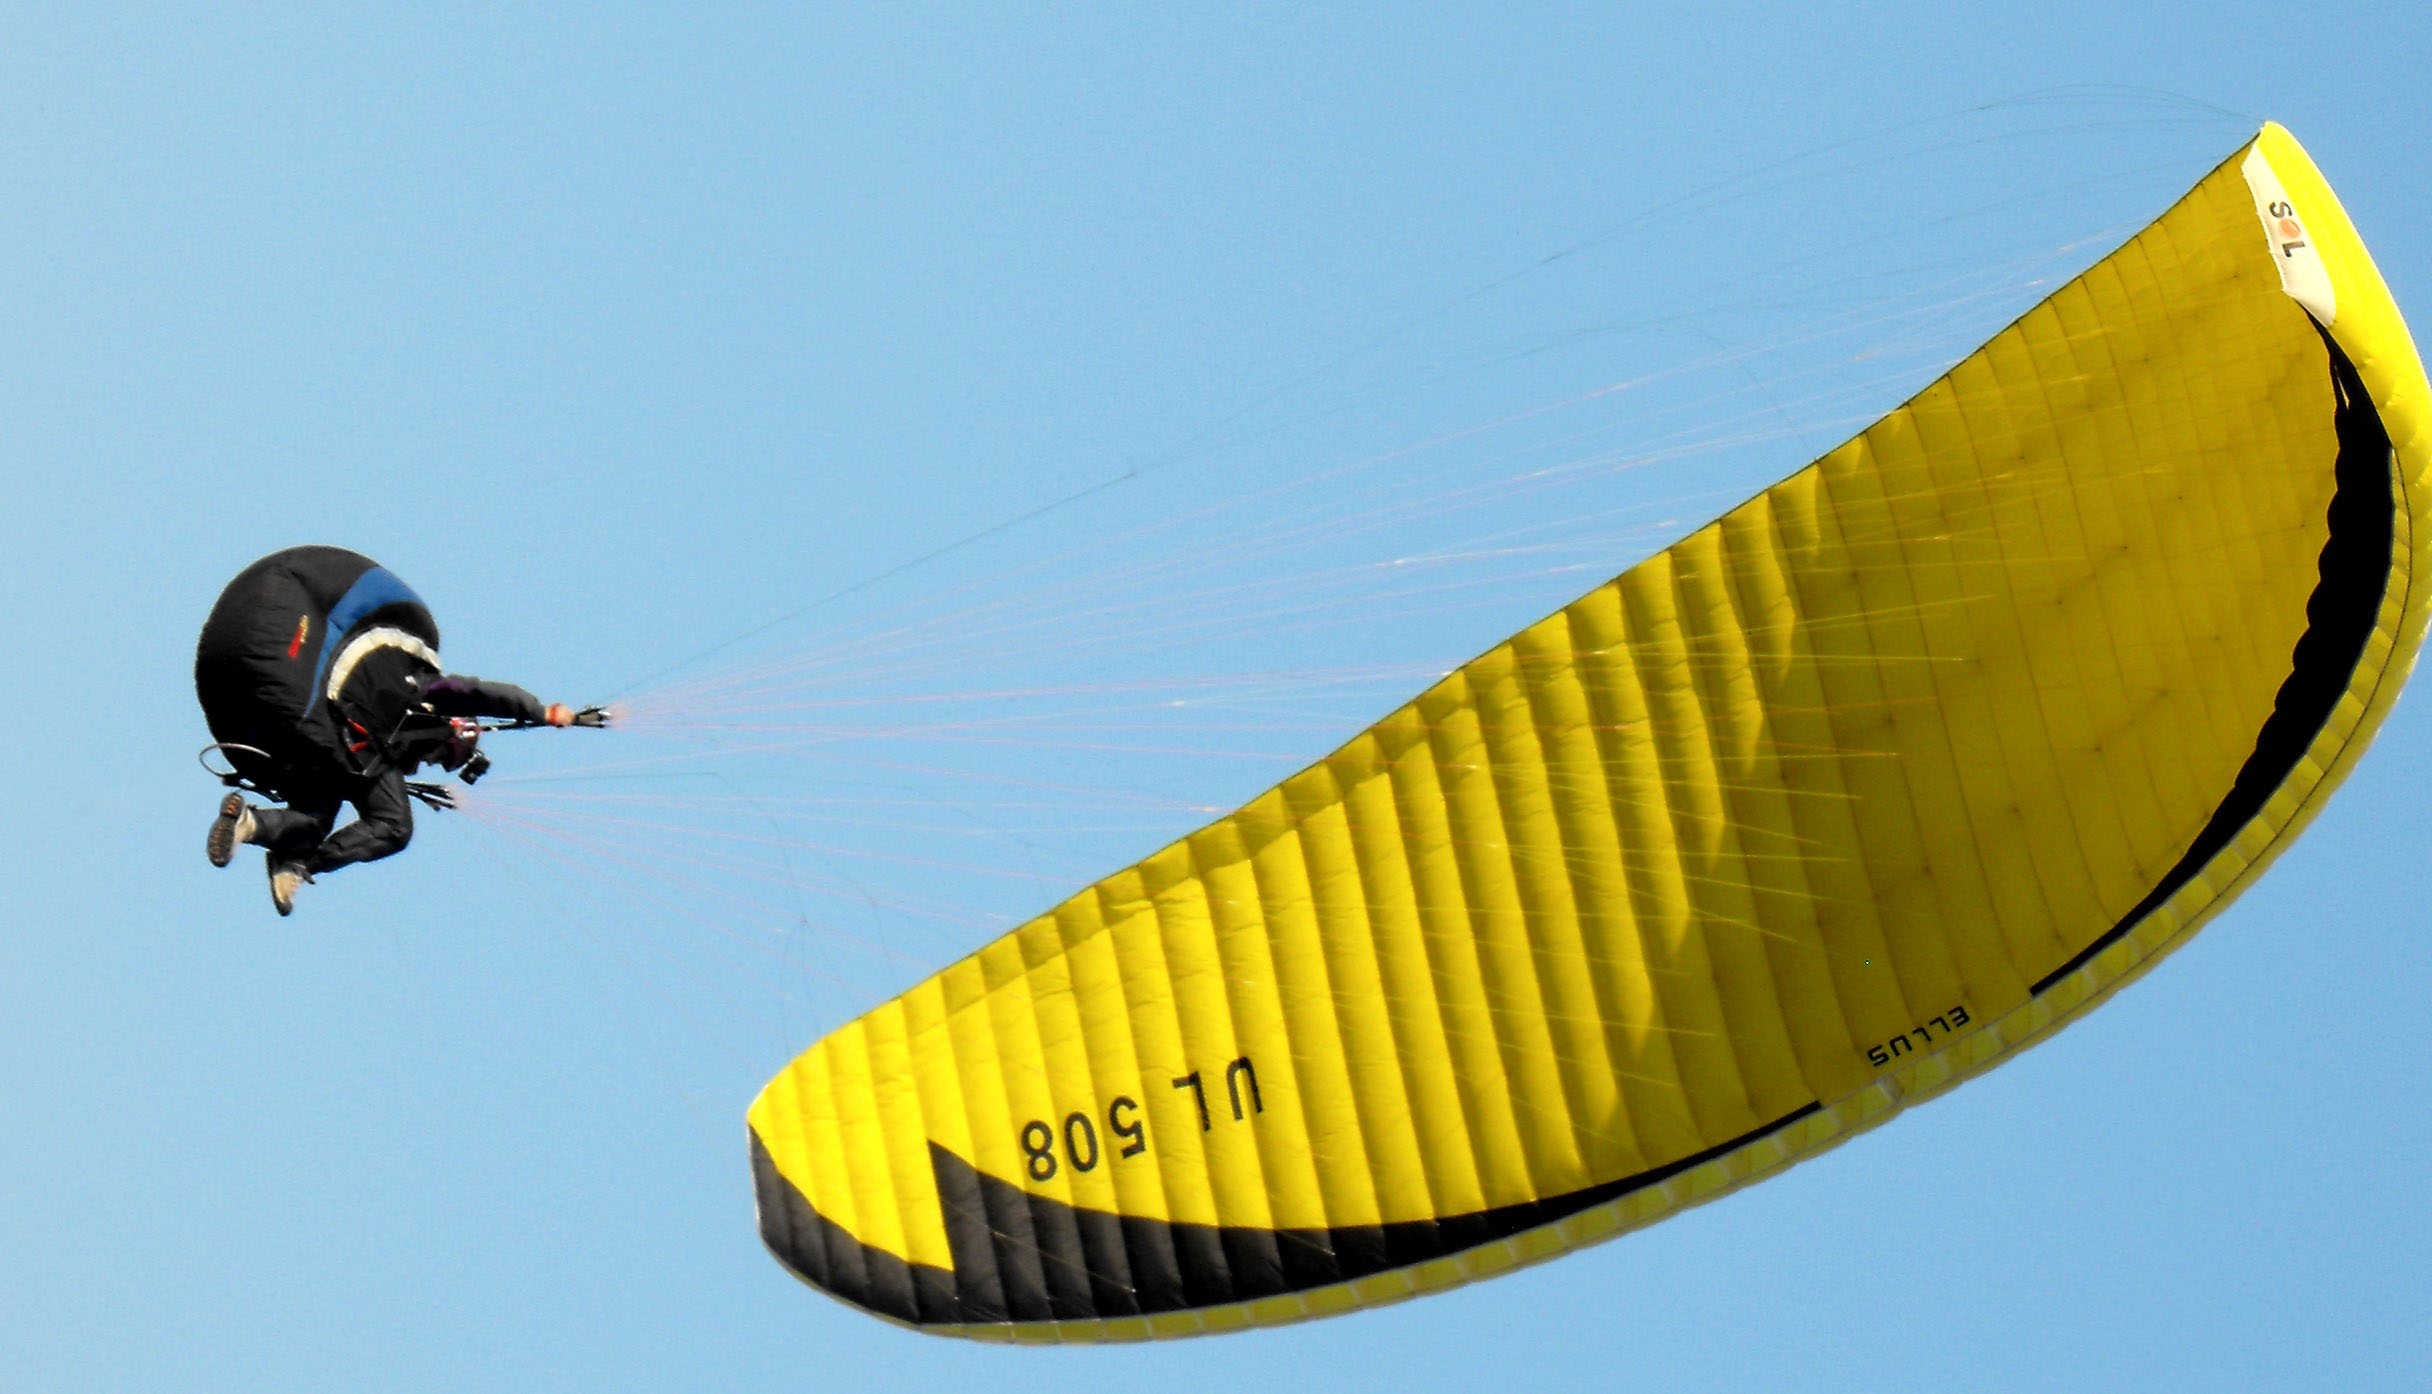
sky, azure, paragliding, air travel, parachuting, parachute, recreation, sports equipment, windsports, leisure, slope, wing, cloud, sports, air sports, wind, electric blue, extreme sport, banana family, flight, stunt performer, adventure, fun, landscape, wind wave